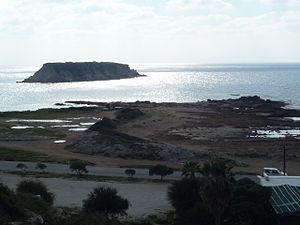
Pégia est une ville chypriote de près de 4 000 habitants.